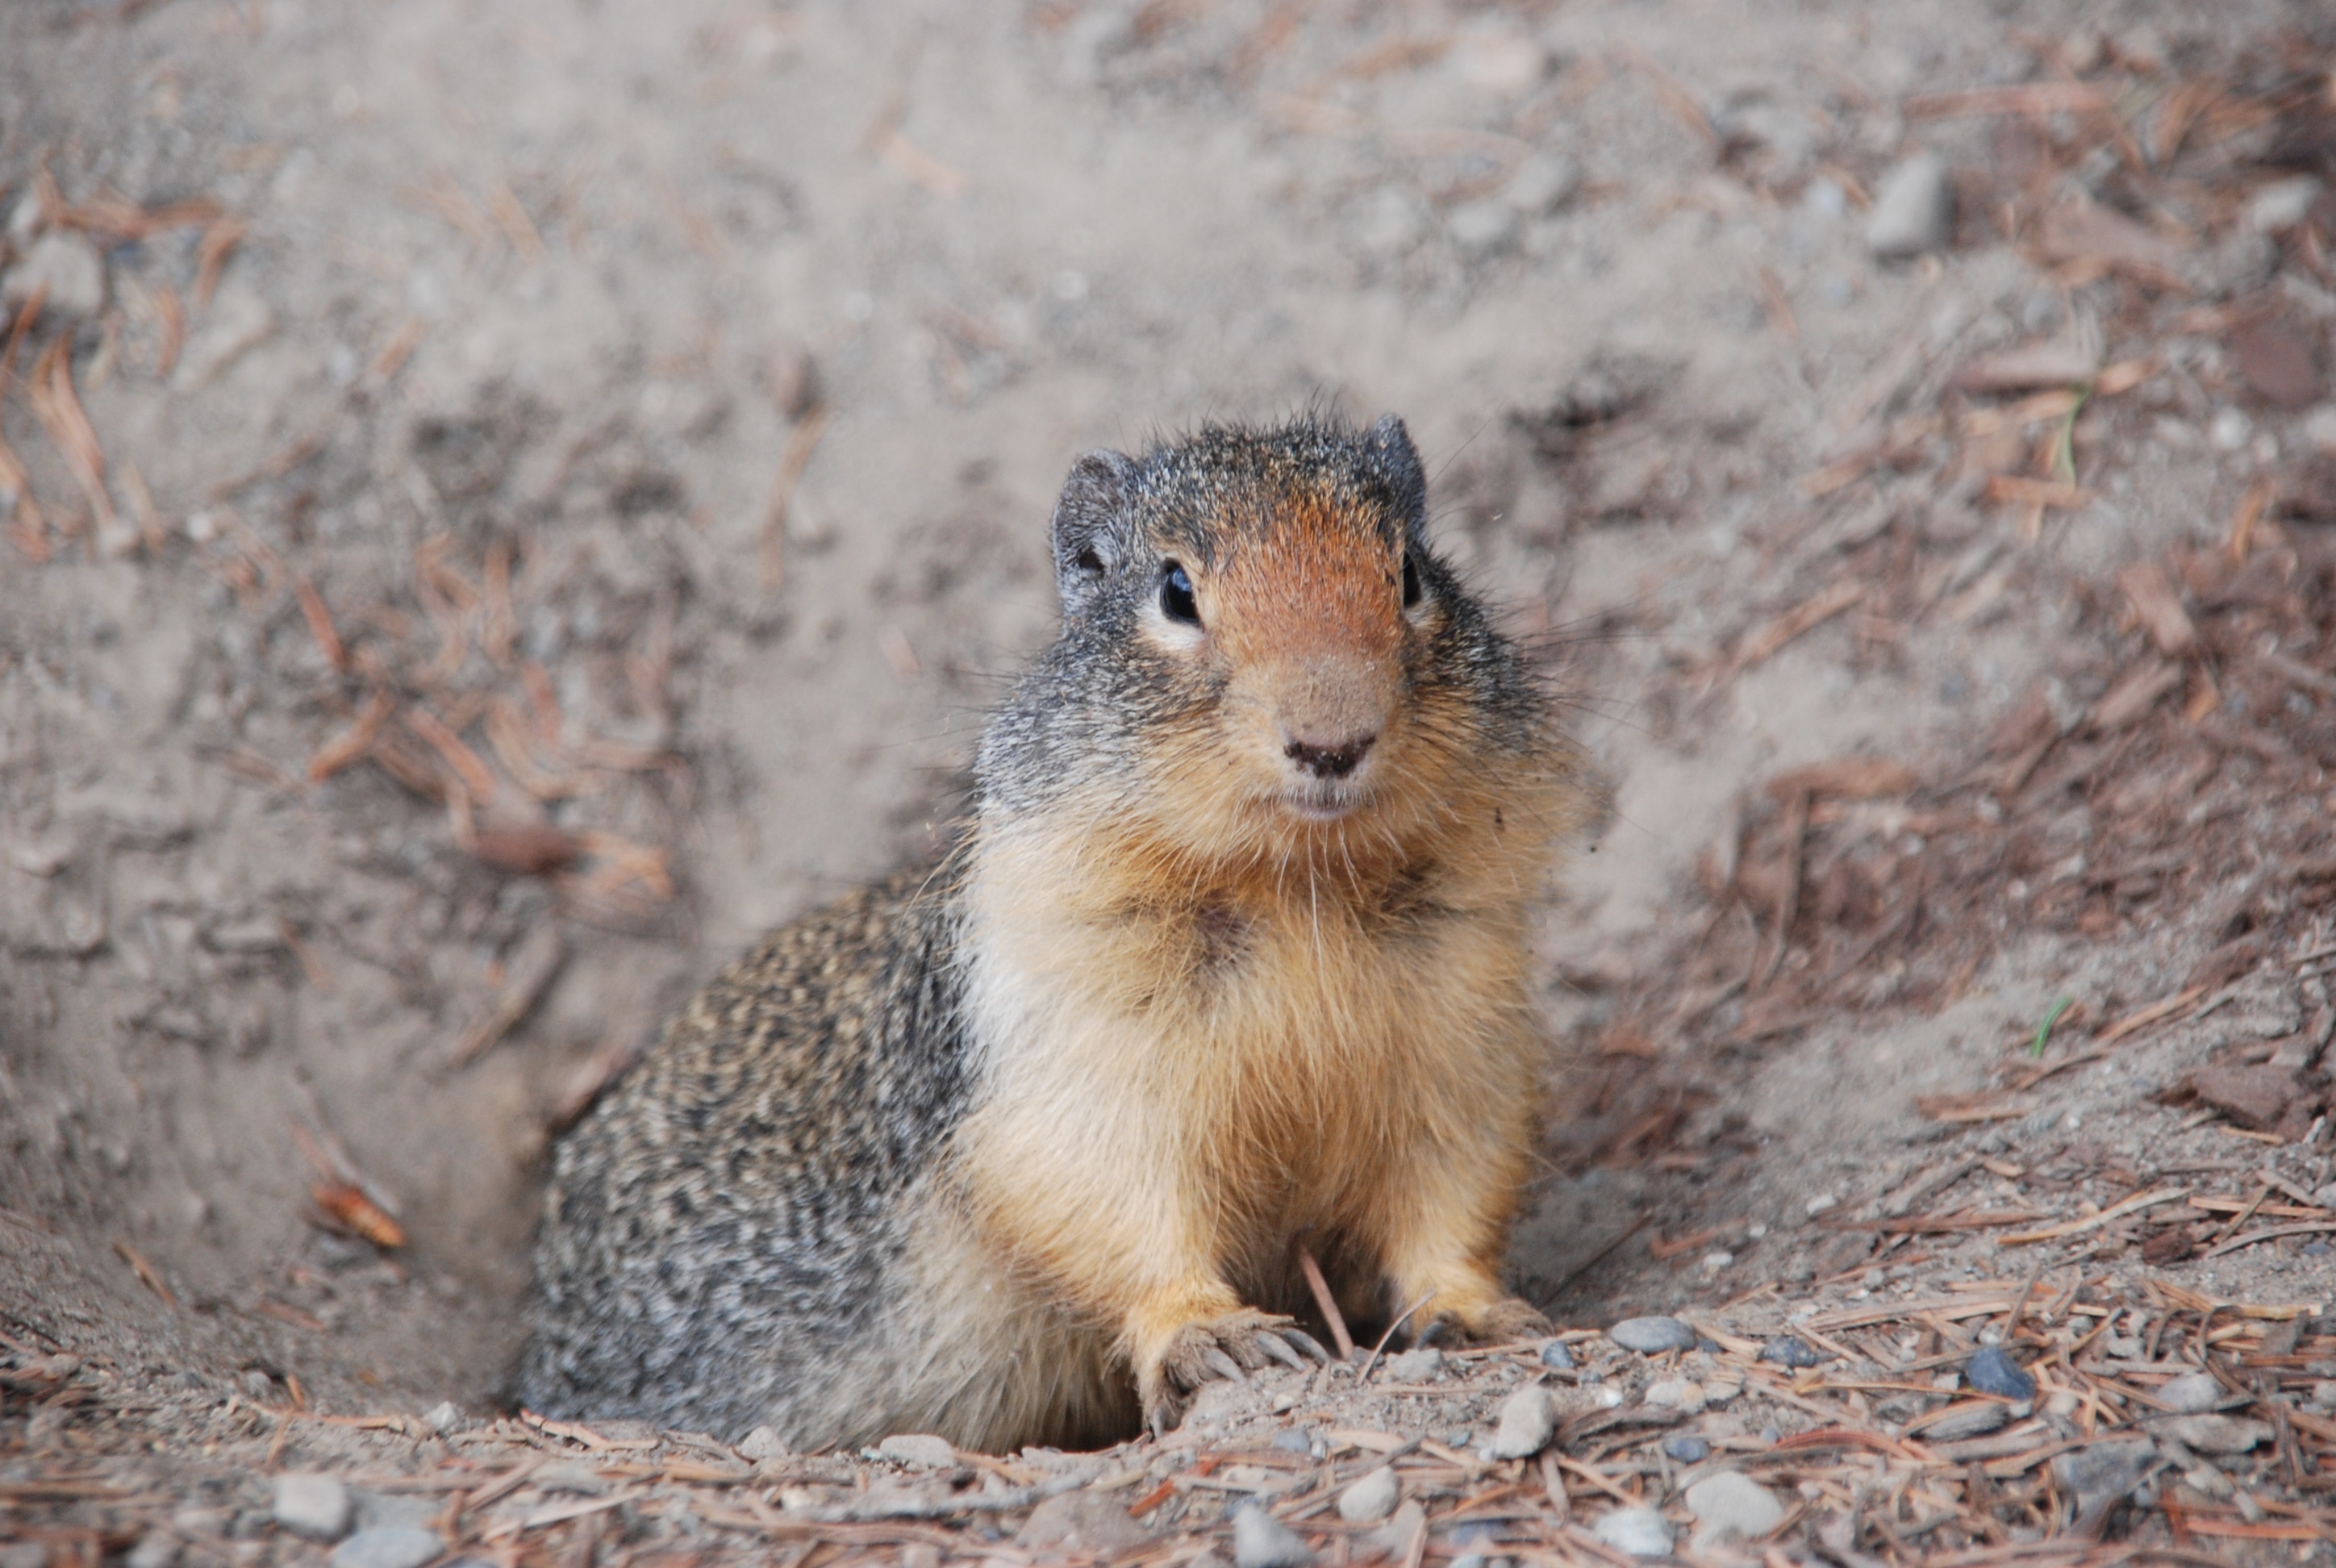
nature, animal, wildlife, mammal, squirrel, rodent, fauna, whiskers, canada, vertebrate, chipmunk, marmot, prairie dog, ground squirrel, gerbil, fox squirrel